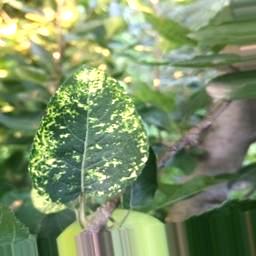
Label: Apple_Mosaic